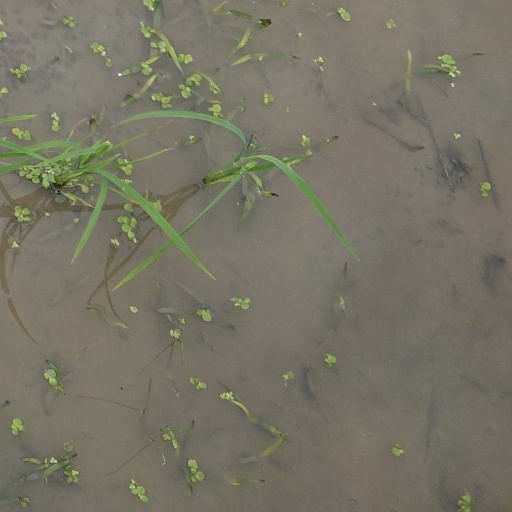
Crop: rice